La tecnica cubana

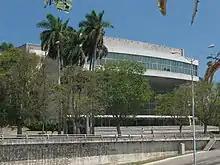
Teatro Nacional in Havana Cuba

La técnica cubana, often abbreviated as "técnica", is a form of Cuban contemporary dance that was founded by Ramiro Guerra Suarez in Cuba in 1959. Unlike other forms of traditional Cuban dance, "técnica" fuses many different dance forms together, such as those from Africa, Europe, and North America. It is a highly expressive and robust dance form, incorporating many quick jumps and undulating movements of the torso and pelvis. "Técnica" blends a high amount of movement and expression with a degree of synchronization, producing an athletic, theatrical dance form.